Religion of the Shang dynasty

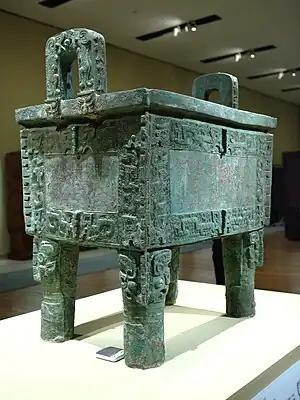
The Houmuwu "ding", dimensions , commissioned by Zu Geng to commemorate his deceased motherNational Museum of China, Beijing

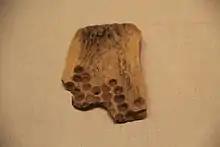
Prehistoric oracle bone of the Xiajiadian cultureLiaoning Museum, Shenyang

The Shang religion featured a typical sacrificial system in which violence was ritualised to appease the deities. Shang sacrifices conformed to a bureaucratic logic, with each ancestor associated with a particular ritual jurisdiction, and together with that, his or her own unique offerings. By the 11th century BC, the king had to perform sacrifices to his ancestors every day, with many objects for that purpose. The demand for such sacrificial materials spurred technological innovations for Shang society.